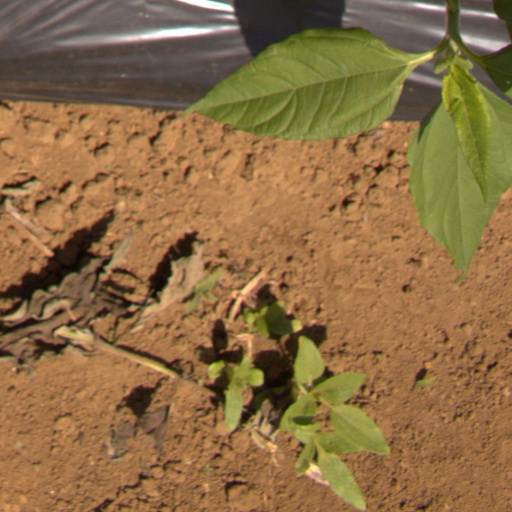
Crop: Jerusalem artichoke